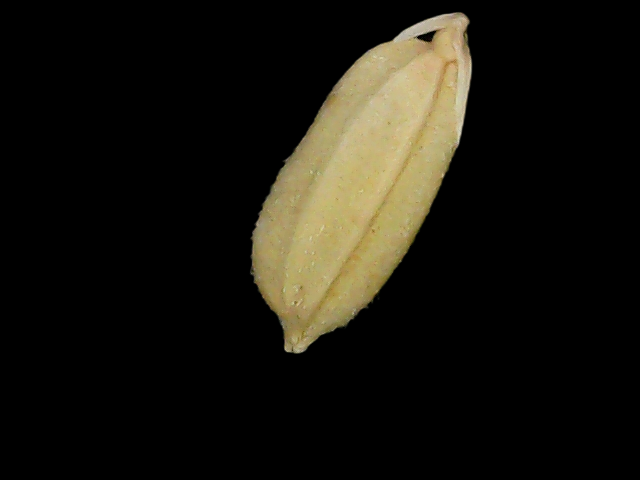
Rice variety: Bd52